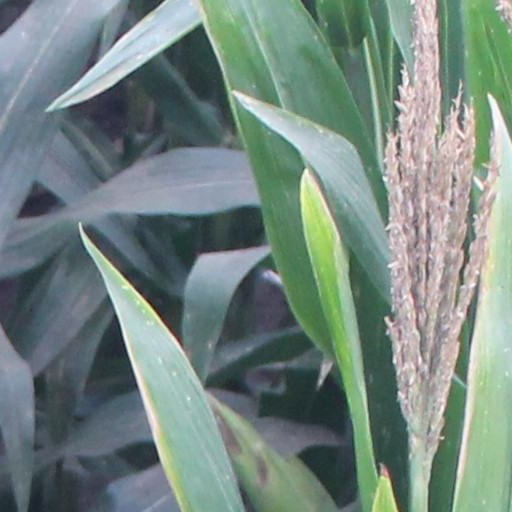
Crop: maize; corn